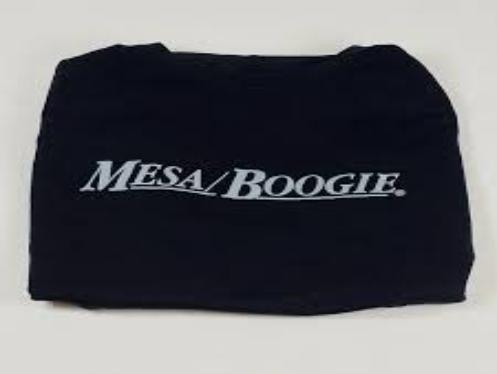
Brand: mesa boogie
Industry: Clothes